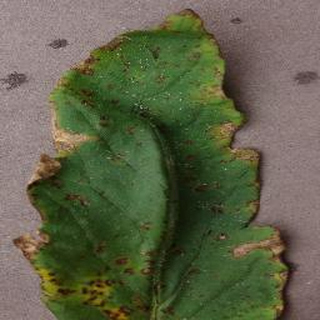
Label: tomato_bacterial_spot